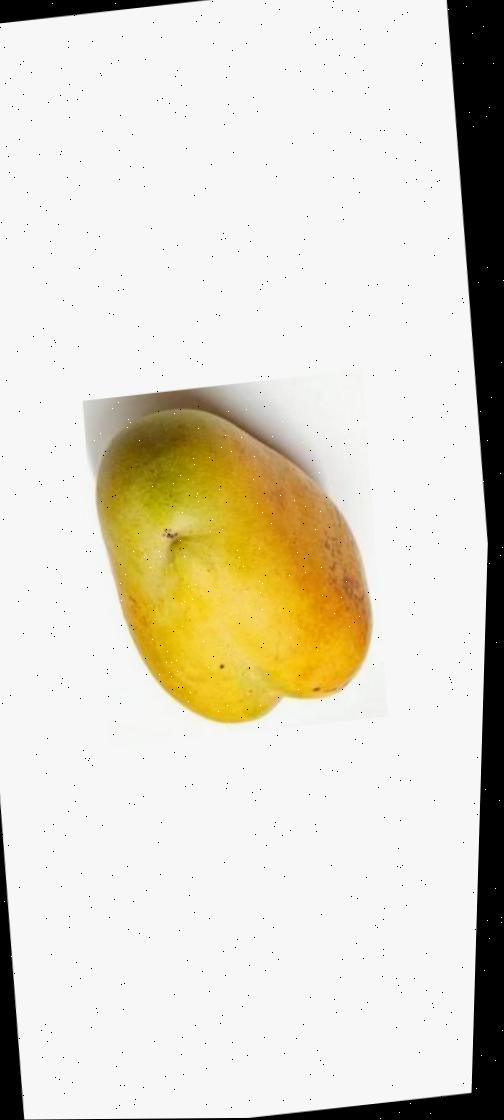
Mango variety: Bari-11